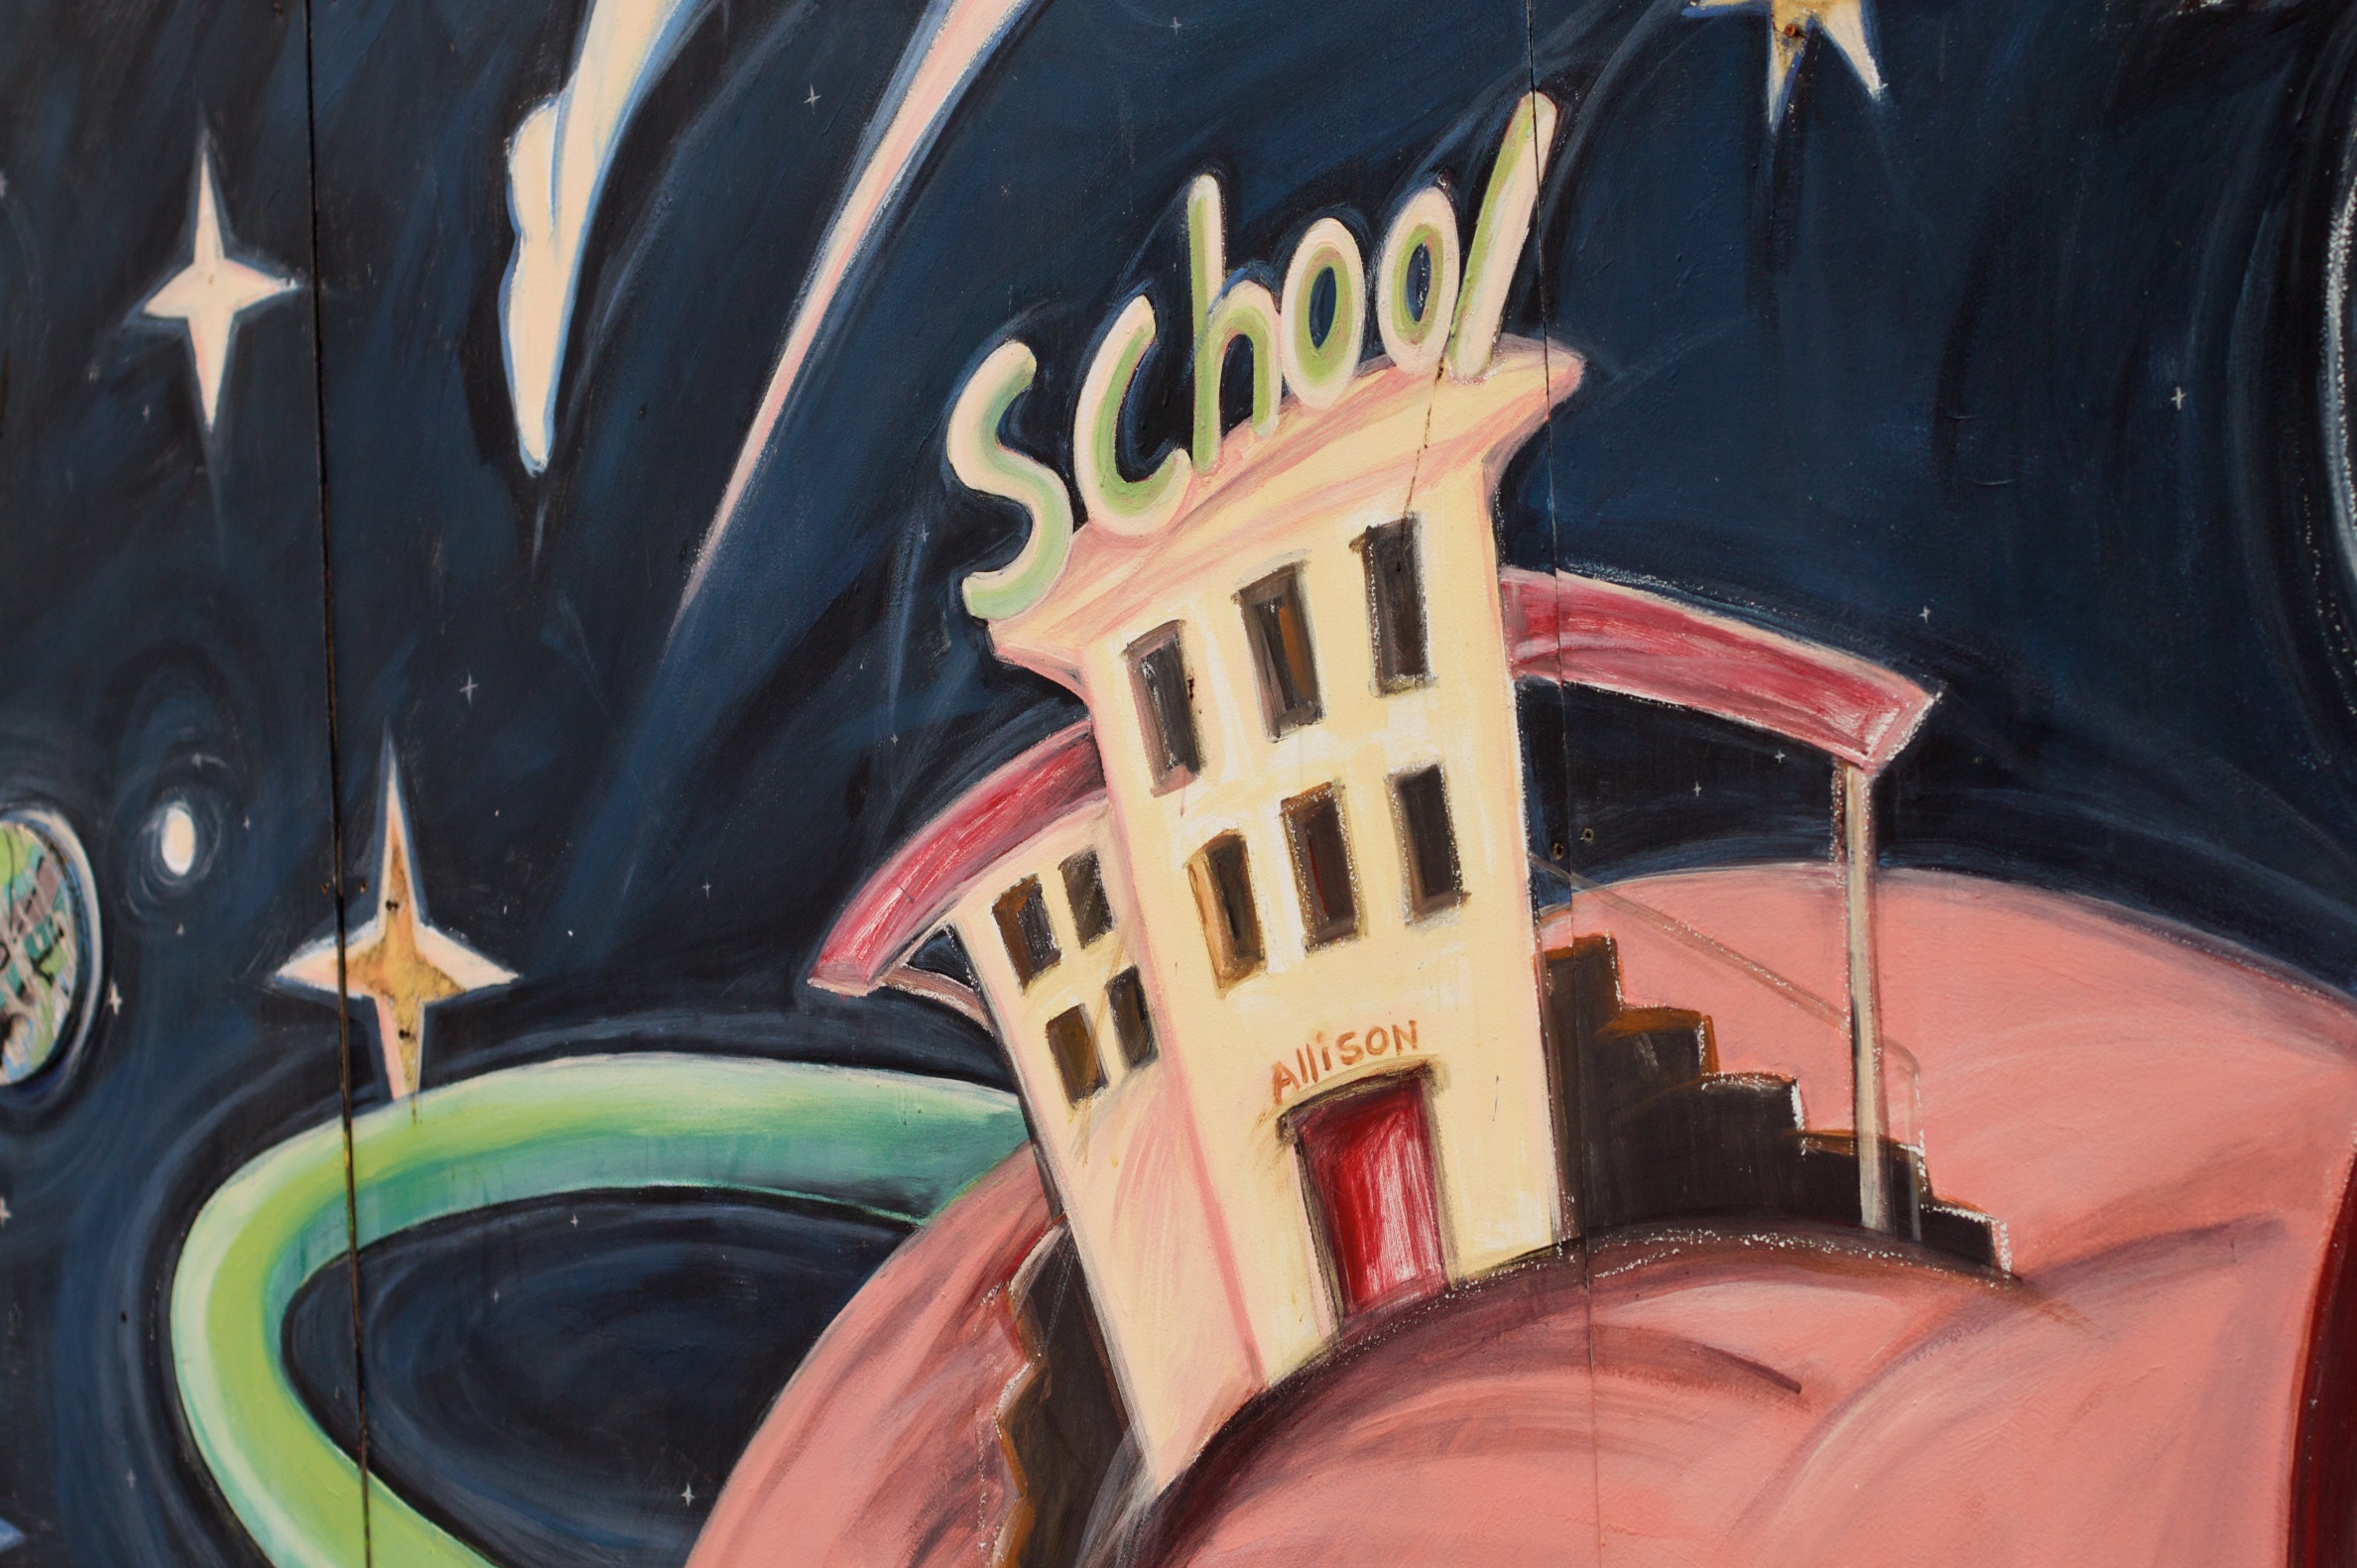
color, graffiti, painting, art, mural, school